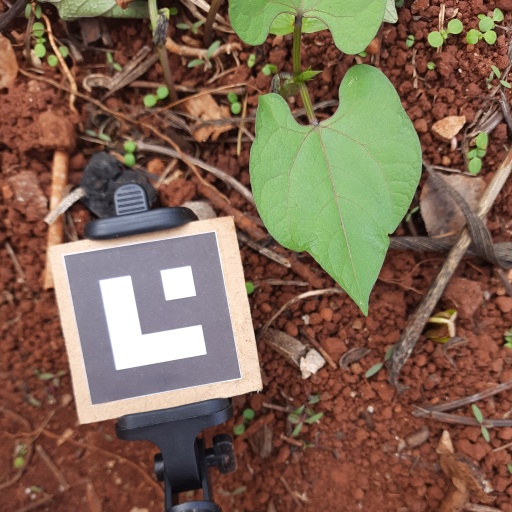
Observations: wavy surface, no eating holes, under cloudy sky